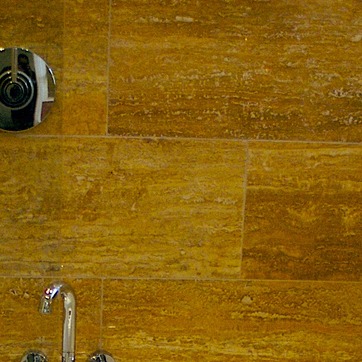
Material: tile